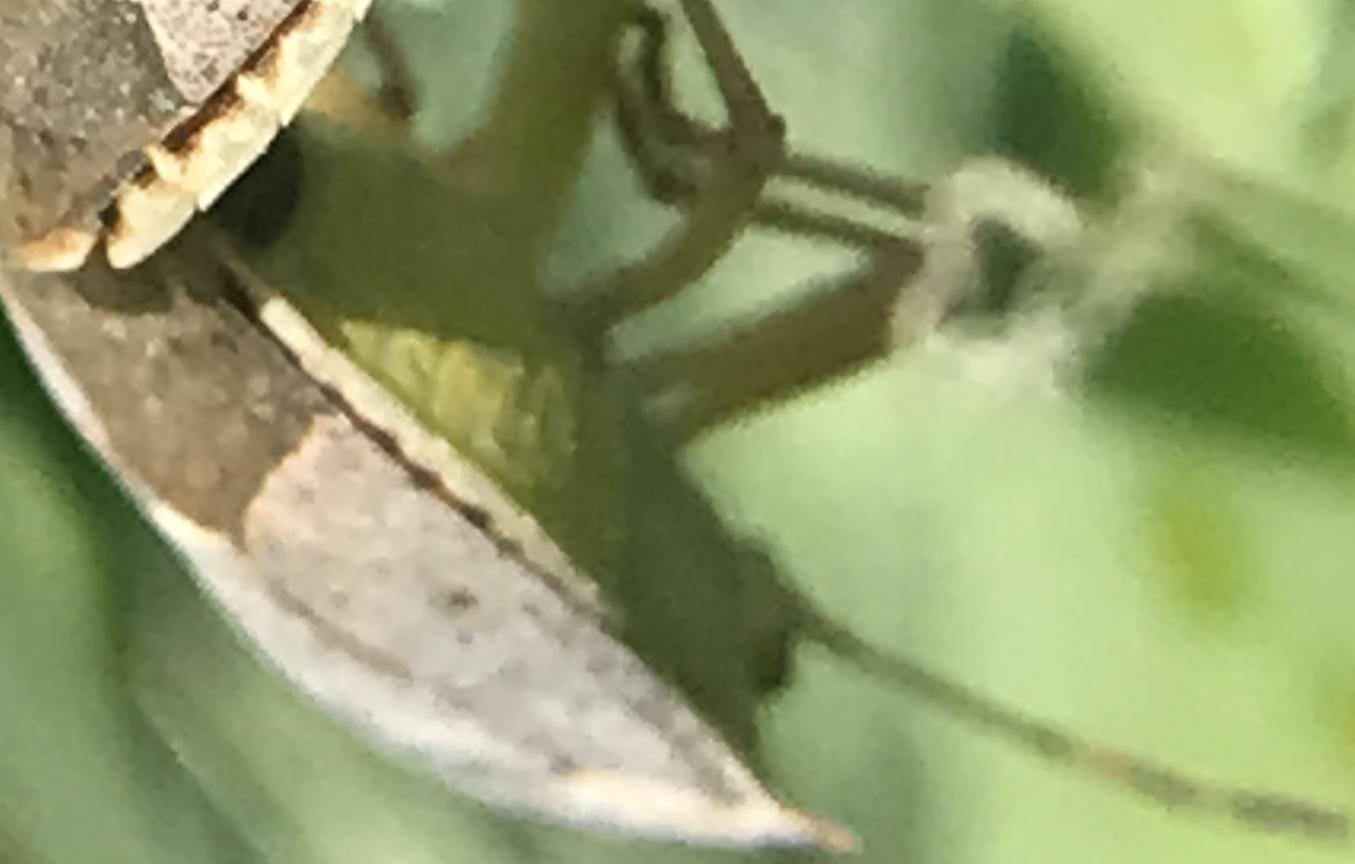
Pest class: stink_bug